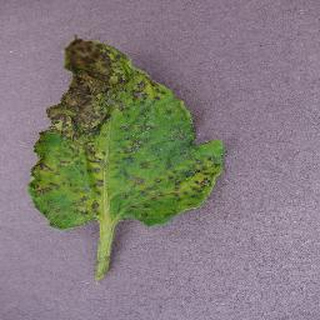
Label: tomato_septoria_leaf_spot